Ellen Thomas (actress)

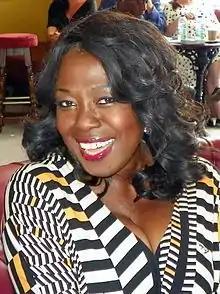
Thomas in 2016

Ellen Thomas (born 3 February 1964) is a Sierra Leonean-British actress, known for her roles as Liz Webbe in the Channel 4 sitcom "Teachers" and Claudette Hubbard in the BBC soap opera "EastEnders". She is also known for her recent voice role in the Netflix animated show "Arcane" as Noxian warlord, Ambessa Medarda.